Alfonso de Zamora

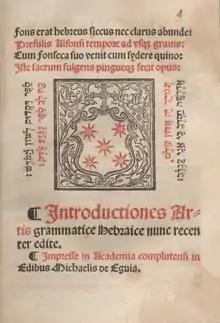
"Introductionis artis Grammaticae hebraica" (Alcalá de Henares, 1526).

Alfonso was a major contributor to the Complutensian Polyglot Bible, a project spearheaded by Cisneros. Alongside Alfonso de Alcalá and Pablo de Coronel, he revised the Hebrew text; he also translated the Targum Onkelos into Latin for the project, as well as prepared the dictionaries and study aids which form the sixth volume of the set.